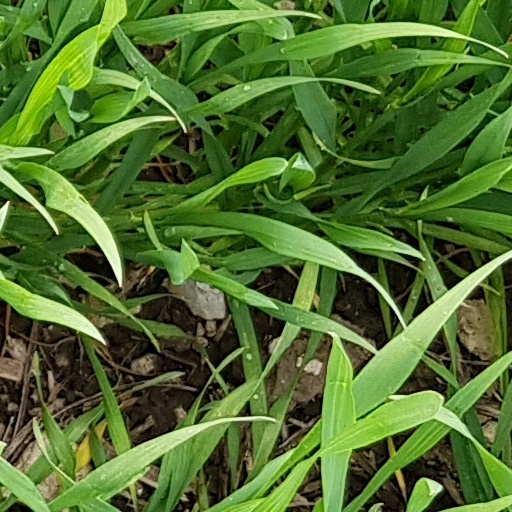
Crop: wheat